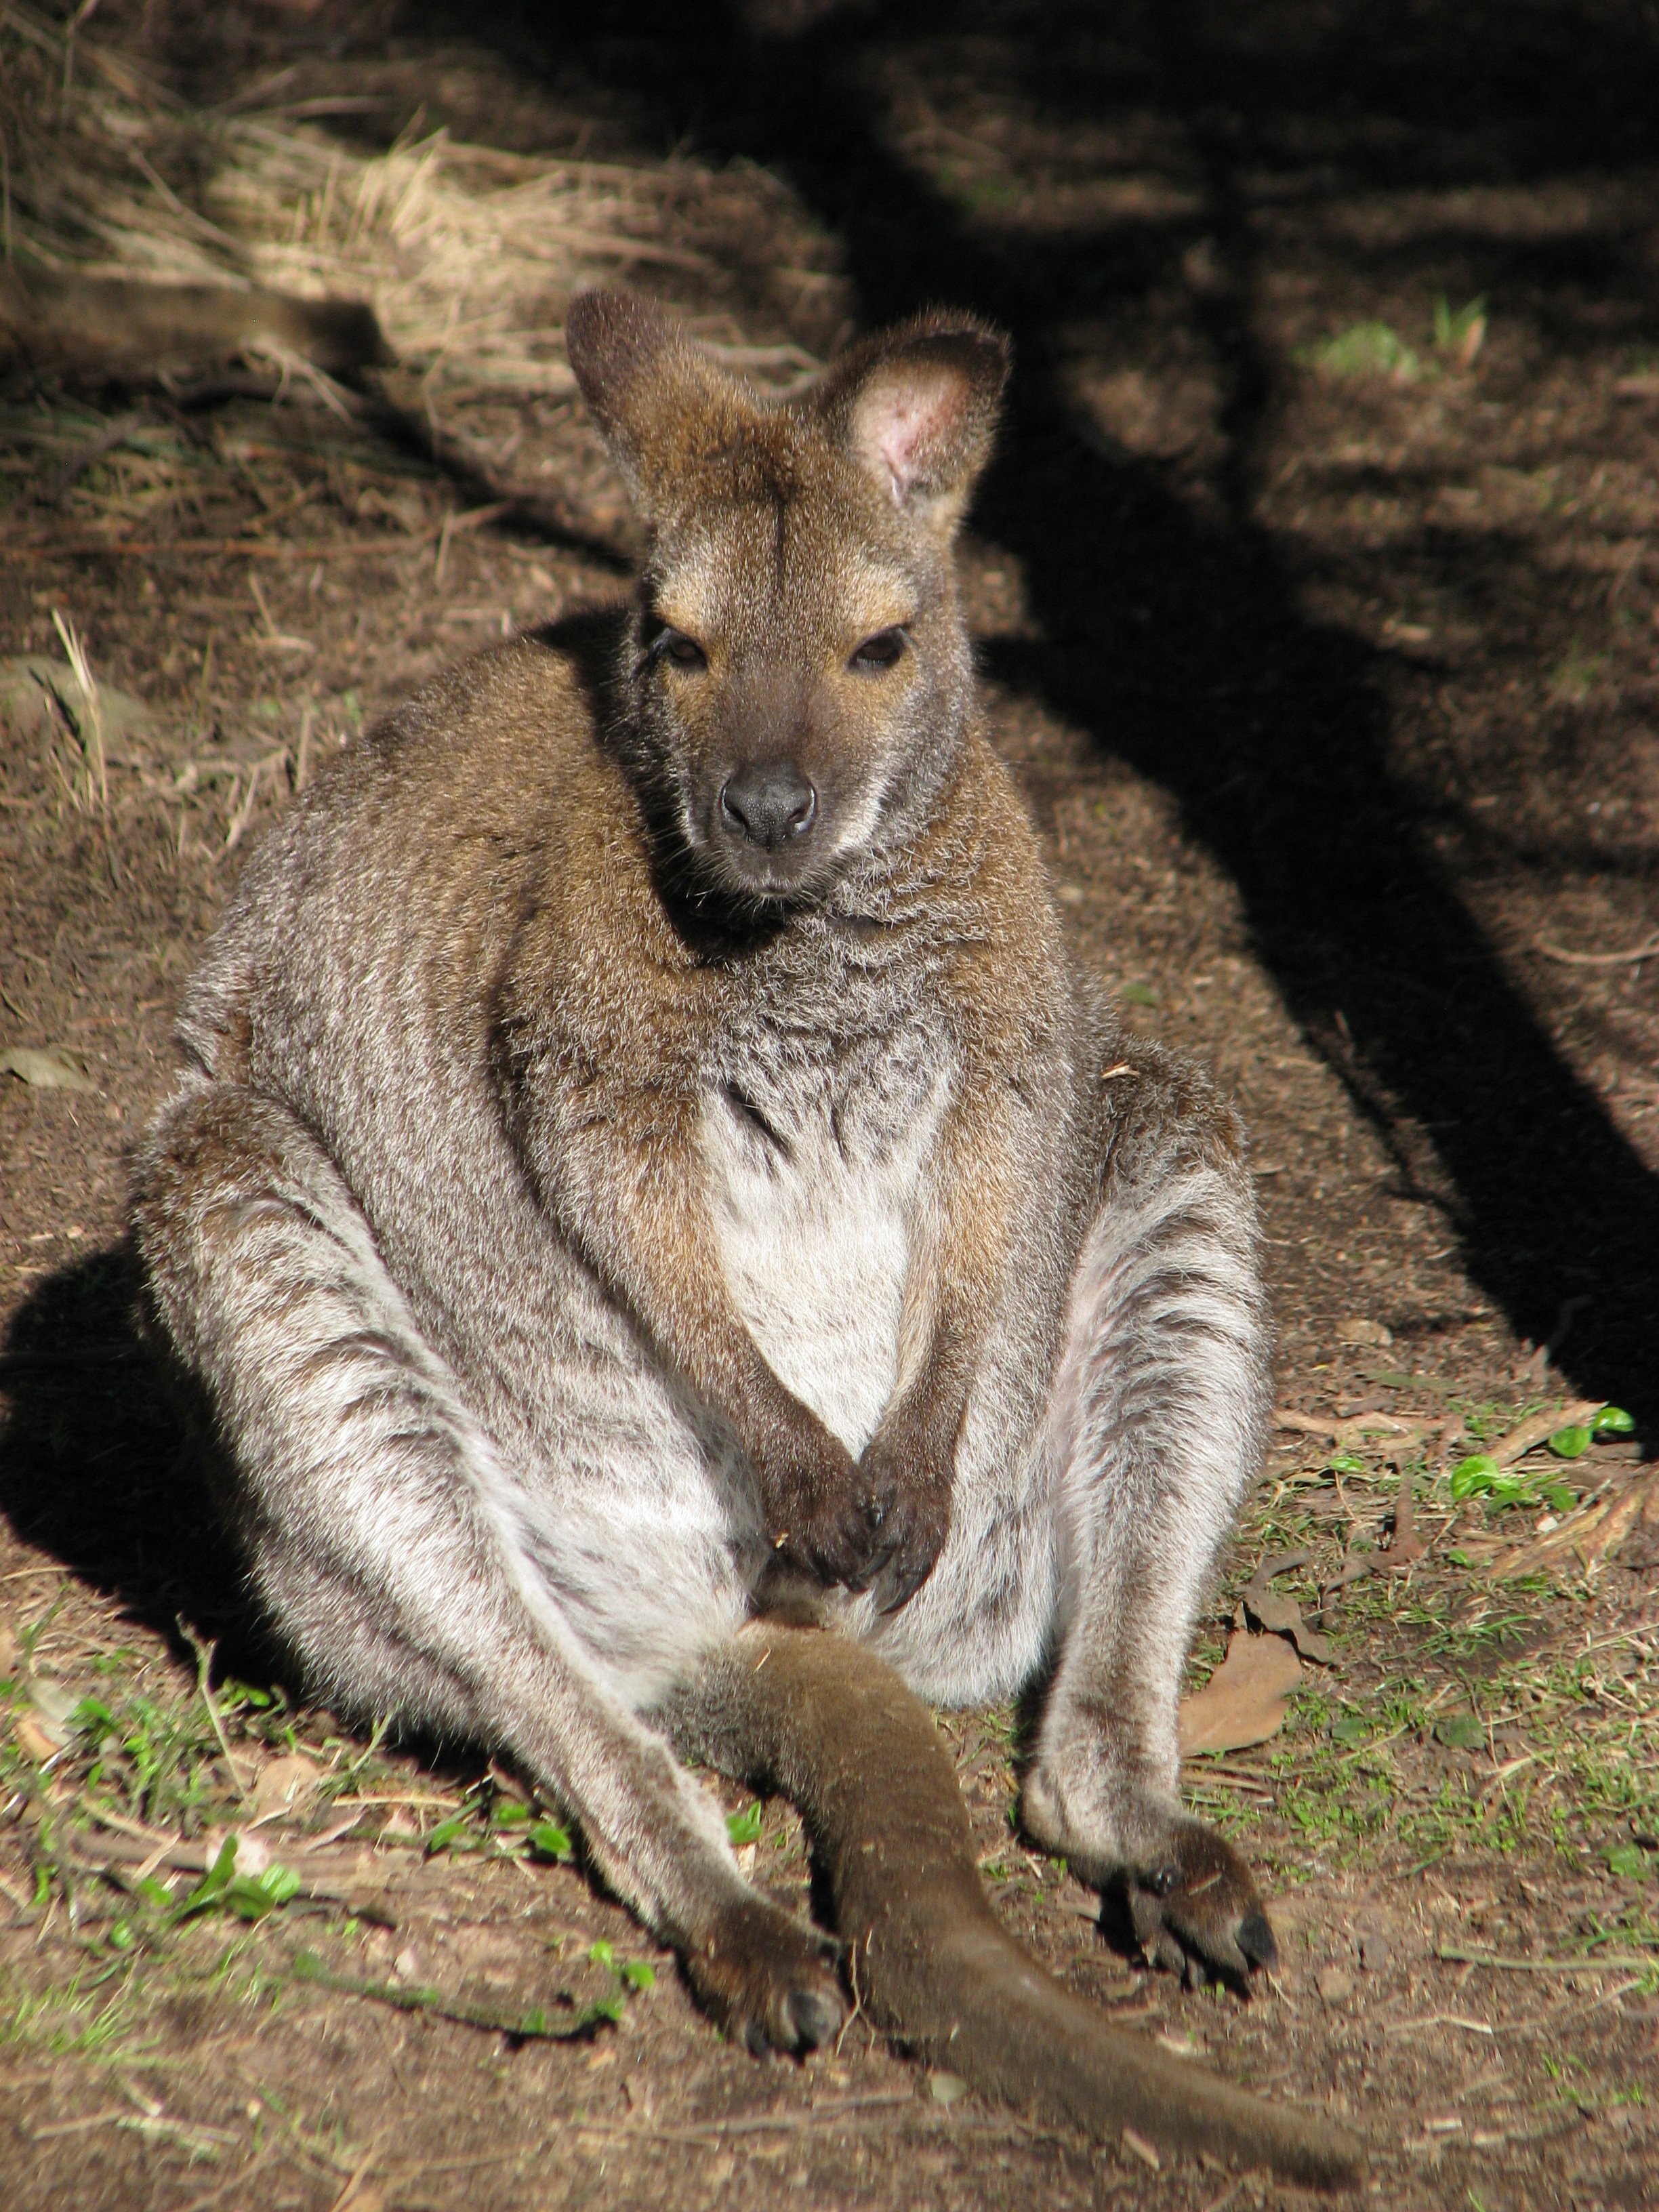
wildlife, zoo, mammal, fauna, kangaroo, wallaby, australia, vertebrate, marsupial, puma, macropodidae